Tokyo Underground

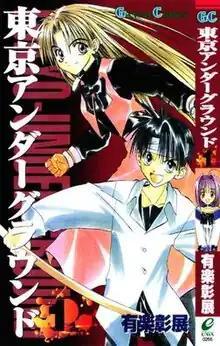
Volume 1 cover

is a Japanese manga series by Akinobu Uraku and published by Square Enix. It was adapted into an anime television series by Pierrot and directed by Hayato Date. It was broadcast on TV Tokyo from April to September 2002. The anime series was released on DVD by Geneon Entertainment in North America and released by Manga Entertainment in the UK and by Tokyo Night Train in Australia. It aired in Canada on the digital channel G4techTV, starting on July 22, 2007. It was also aired on ABS-CBN and Hero TV in the Philippines and Adult Swim in Australia.